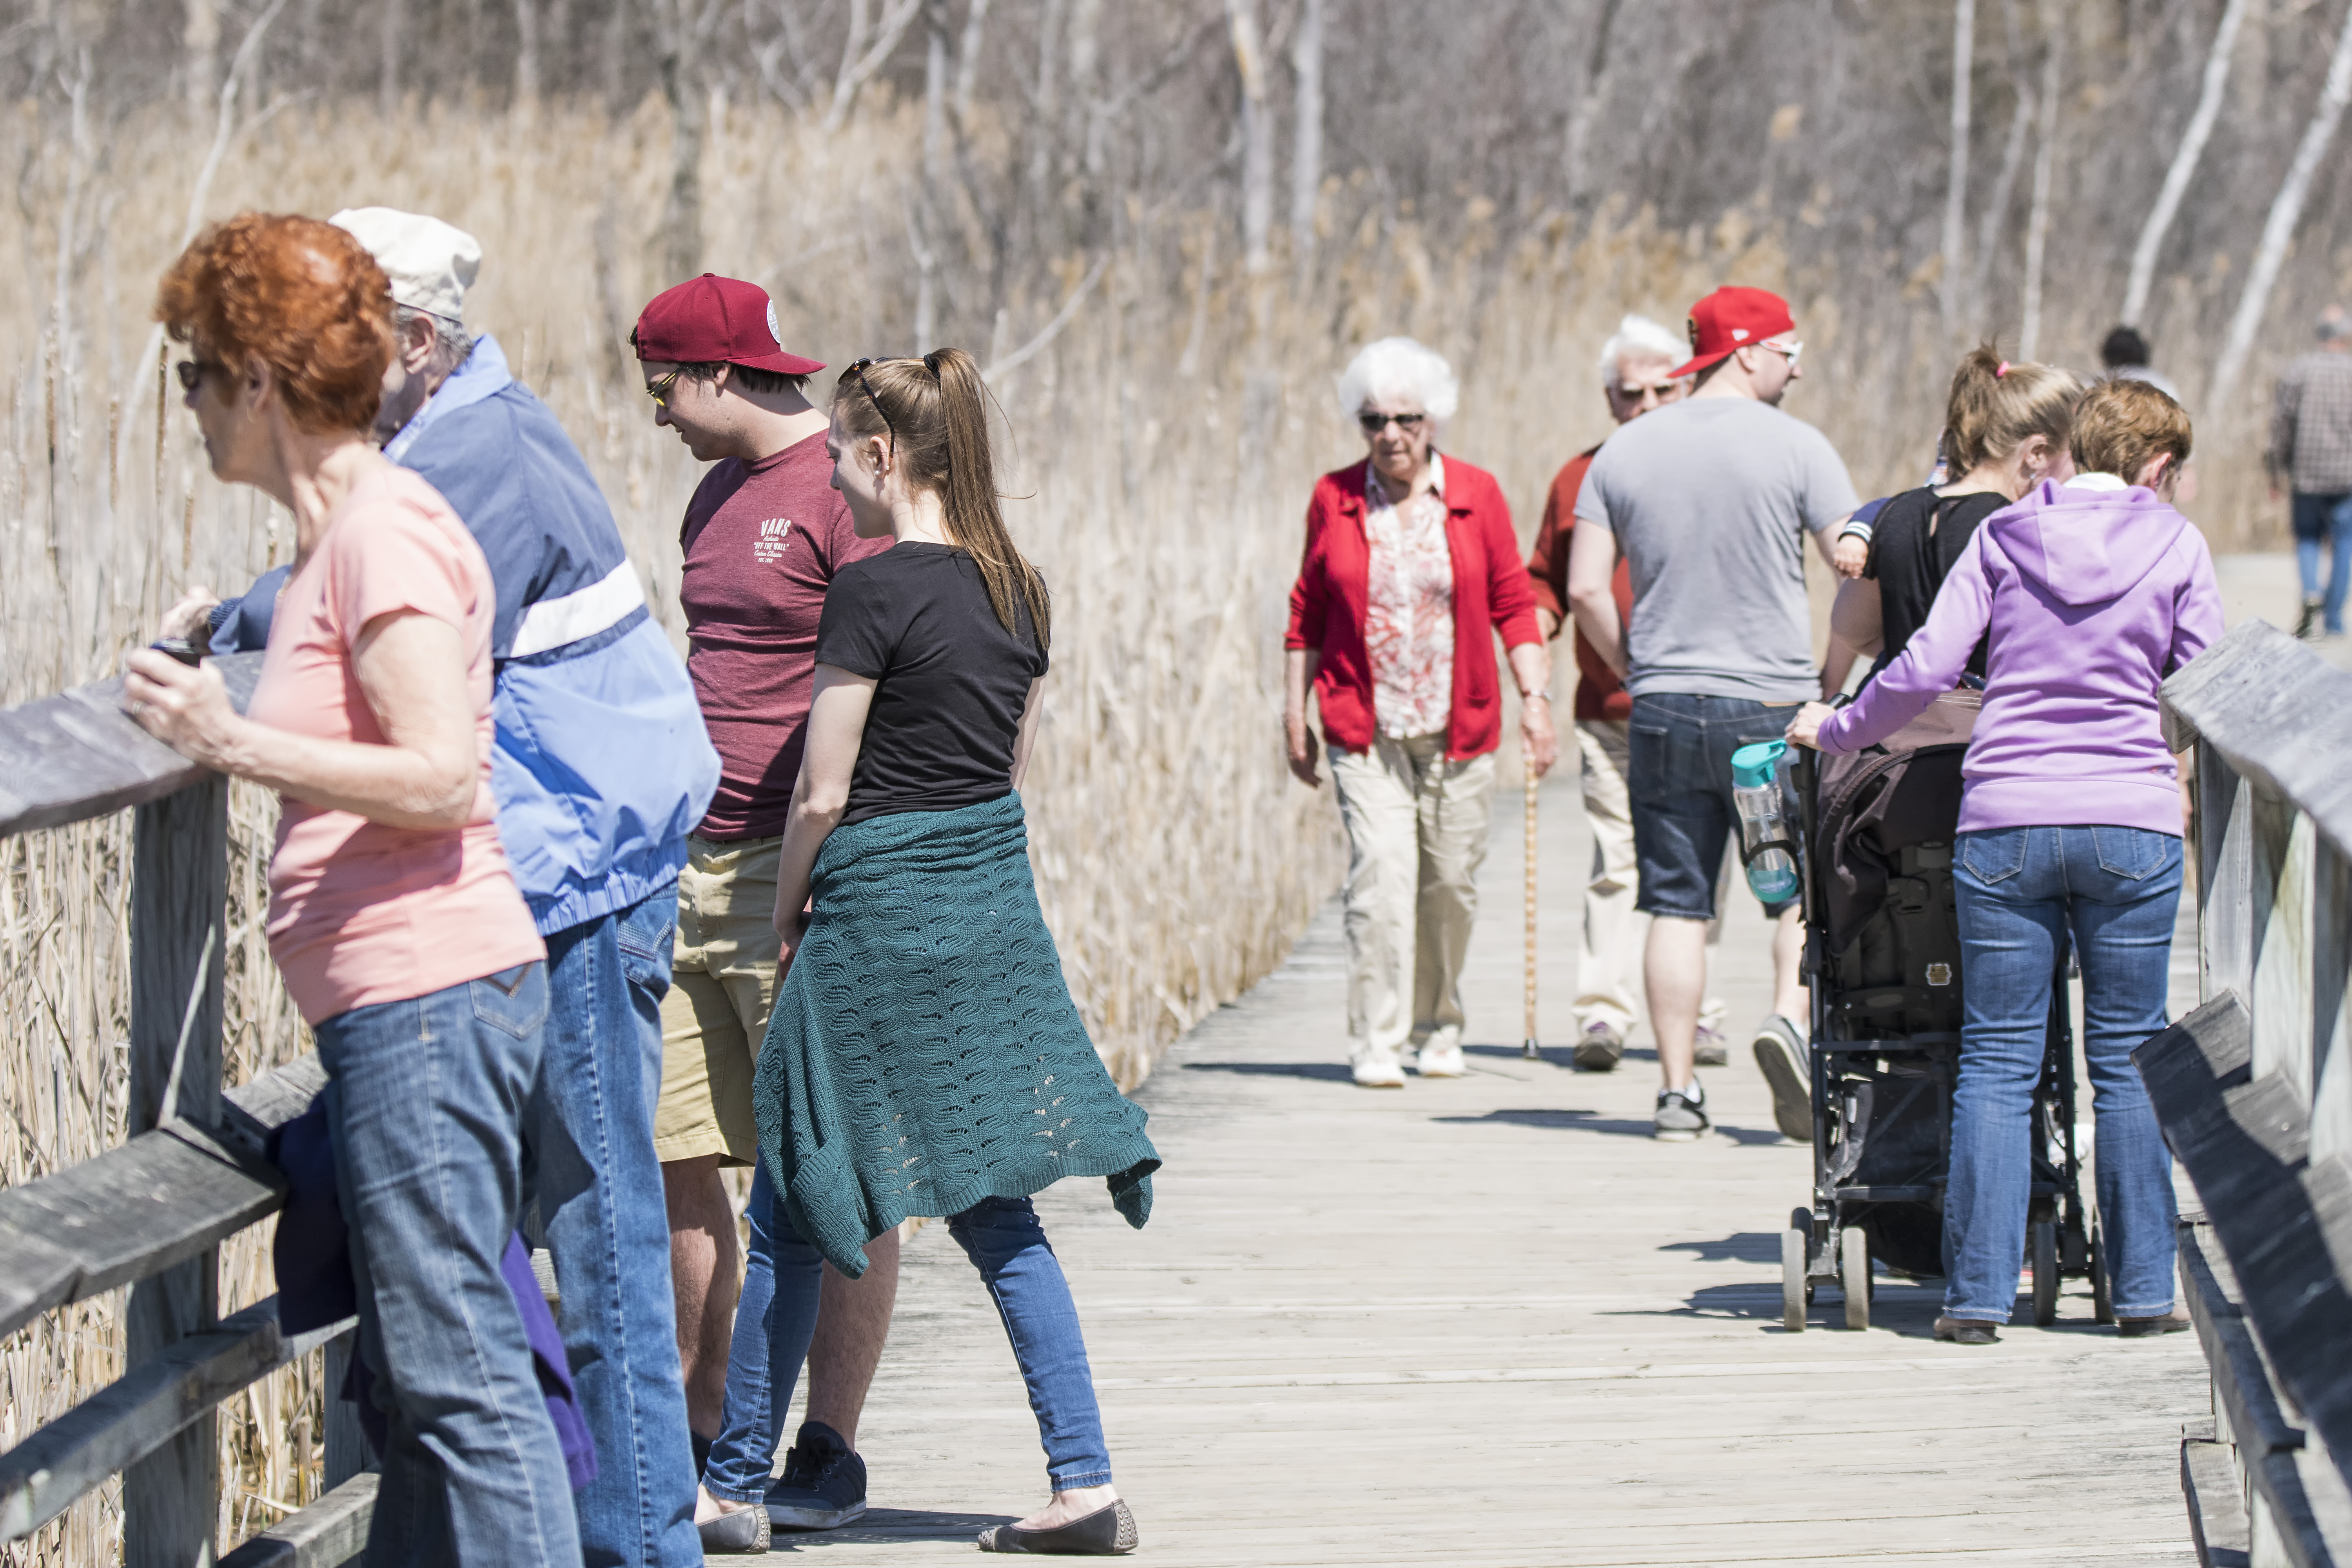
walking, person, people, child, tourism, family, canada, quebec, personne, sherbrooke, social group